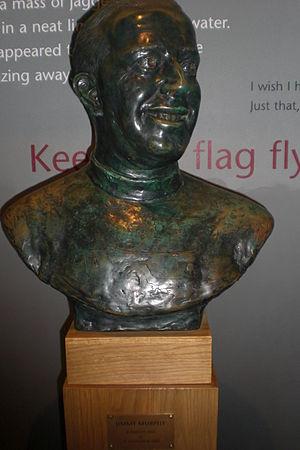
Jimmy Murphy, né le 8 août 1910 à Pentre, mort le 14 novembre 1989 à Manchester, était un footballeur gallois qui évoluait au poste de milieu de terrain à West Bromwich Albion et en équipe du pays de Galles.